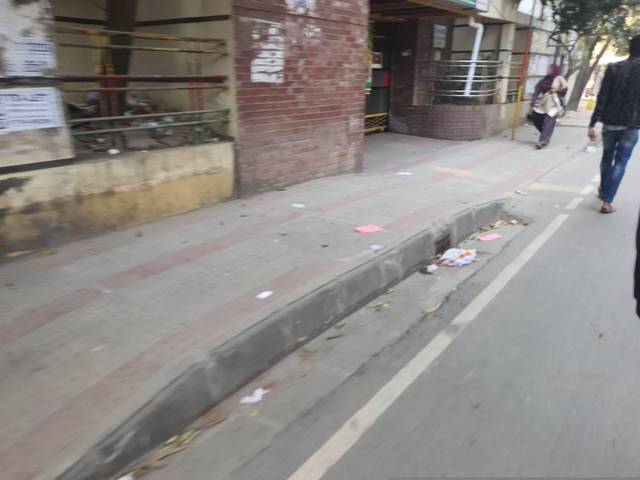
Region: Bangladesh
Coordinates: 23.755, 90.365